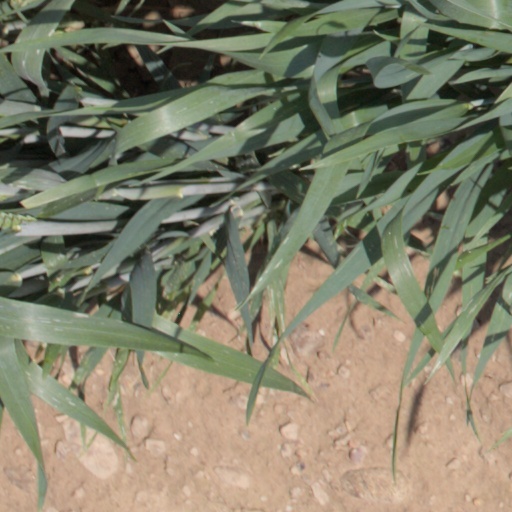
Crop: wheat